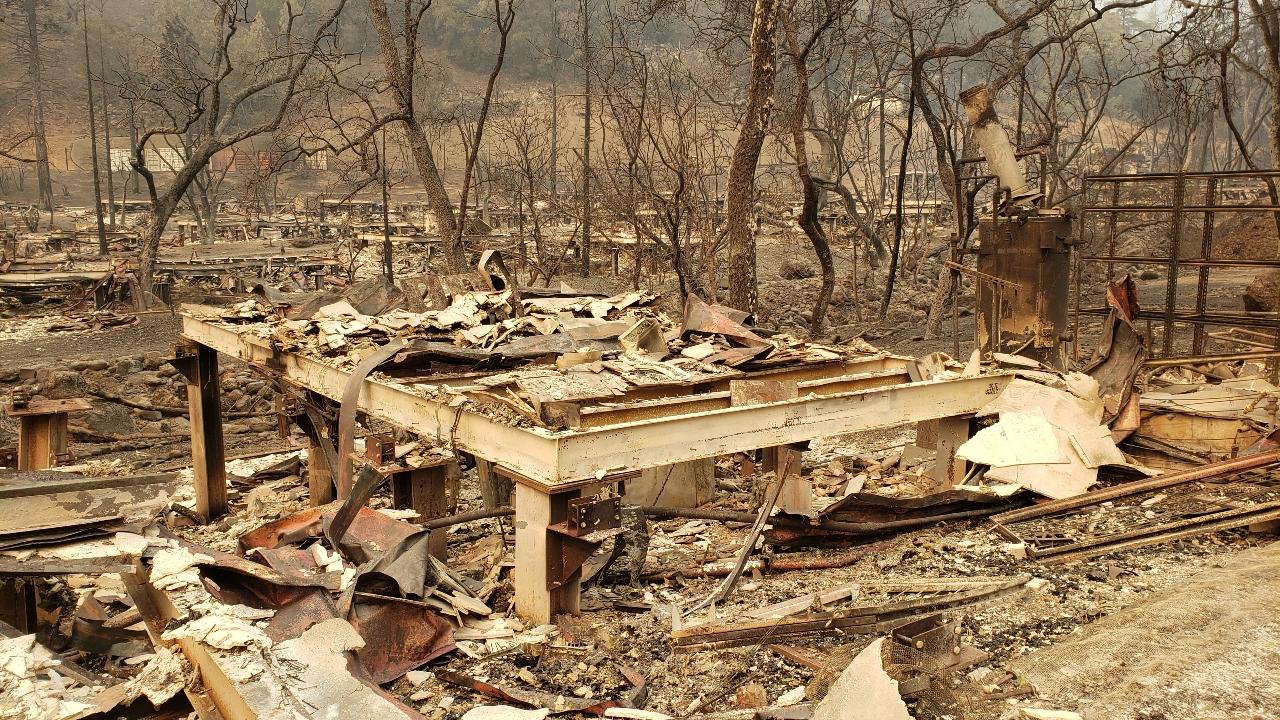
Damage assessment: destroyed